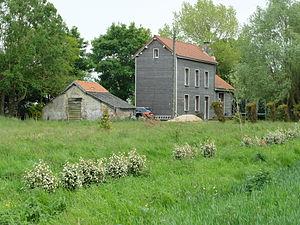
Vue de l'ancienne gare de Campigneulles, devenue maison d'habitation.